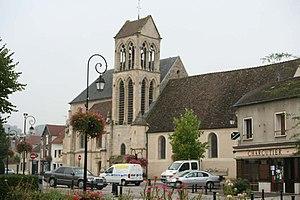
Mézières-sur-Seine est une commune du département des Yvelines et de la région Île-de-France, en France, située à 8 km environ à l'est de Mantes-la-Jolie et à 46 km à l'ouest de Paris.